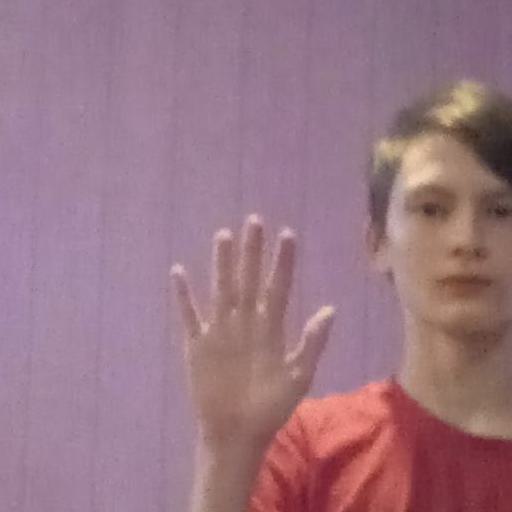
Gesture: palm